Vladimir Peniakoff

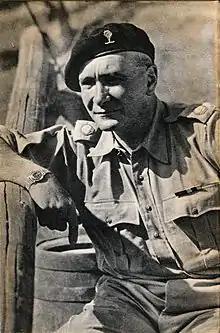

Lieutenant-Colonel Vladimir "Popski" Peniakoff (Russian: Владимир Дмитриевич Пеняков "Vladimir Dmitriyevich Penyakov", 30 March 1897 – 15 May 1951) was the founder and commanding officer of No. 1 Demolition Squadron, PPA, colloquially known as "Popski's Private Army", during World War II.